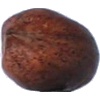
Label: Nut Pecan 1